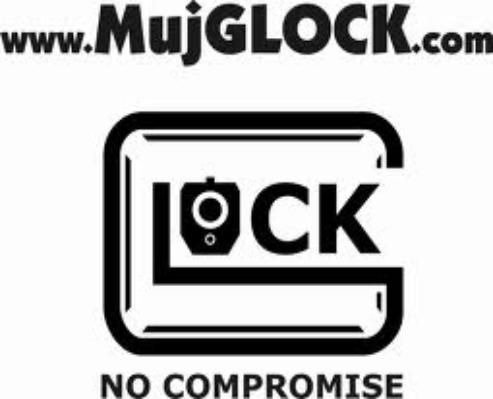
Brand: Glock-2
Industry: Clothes